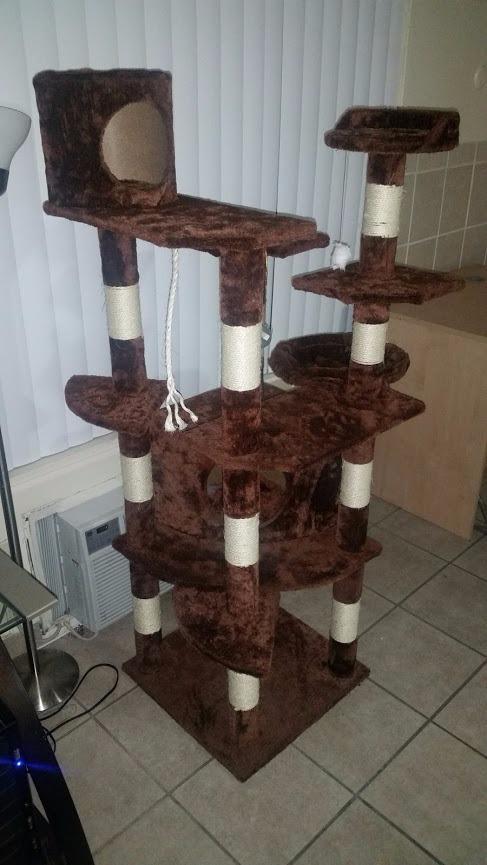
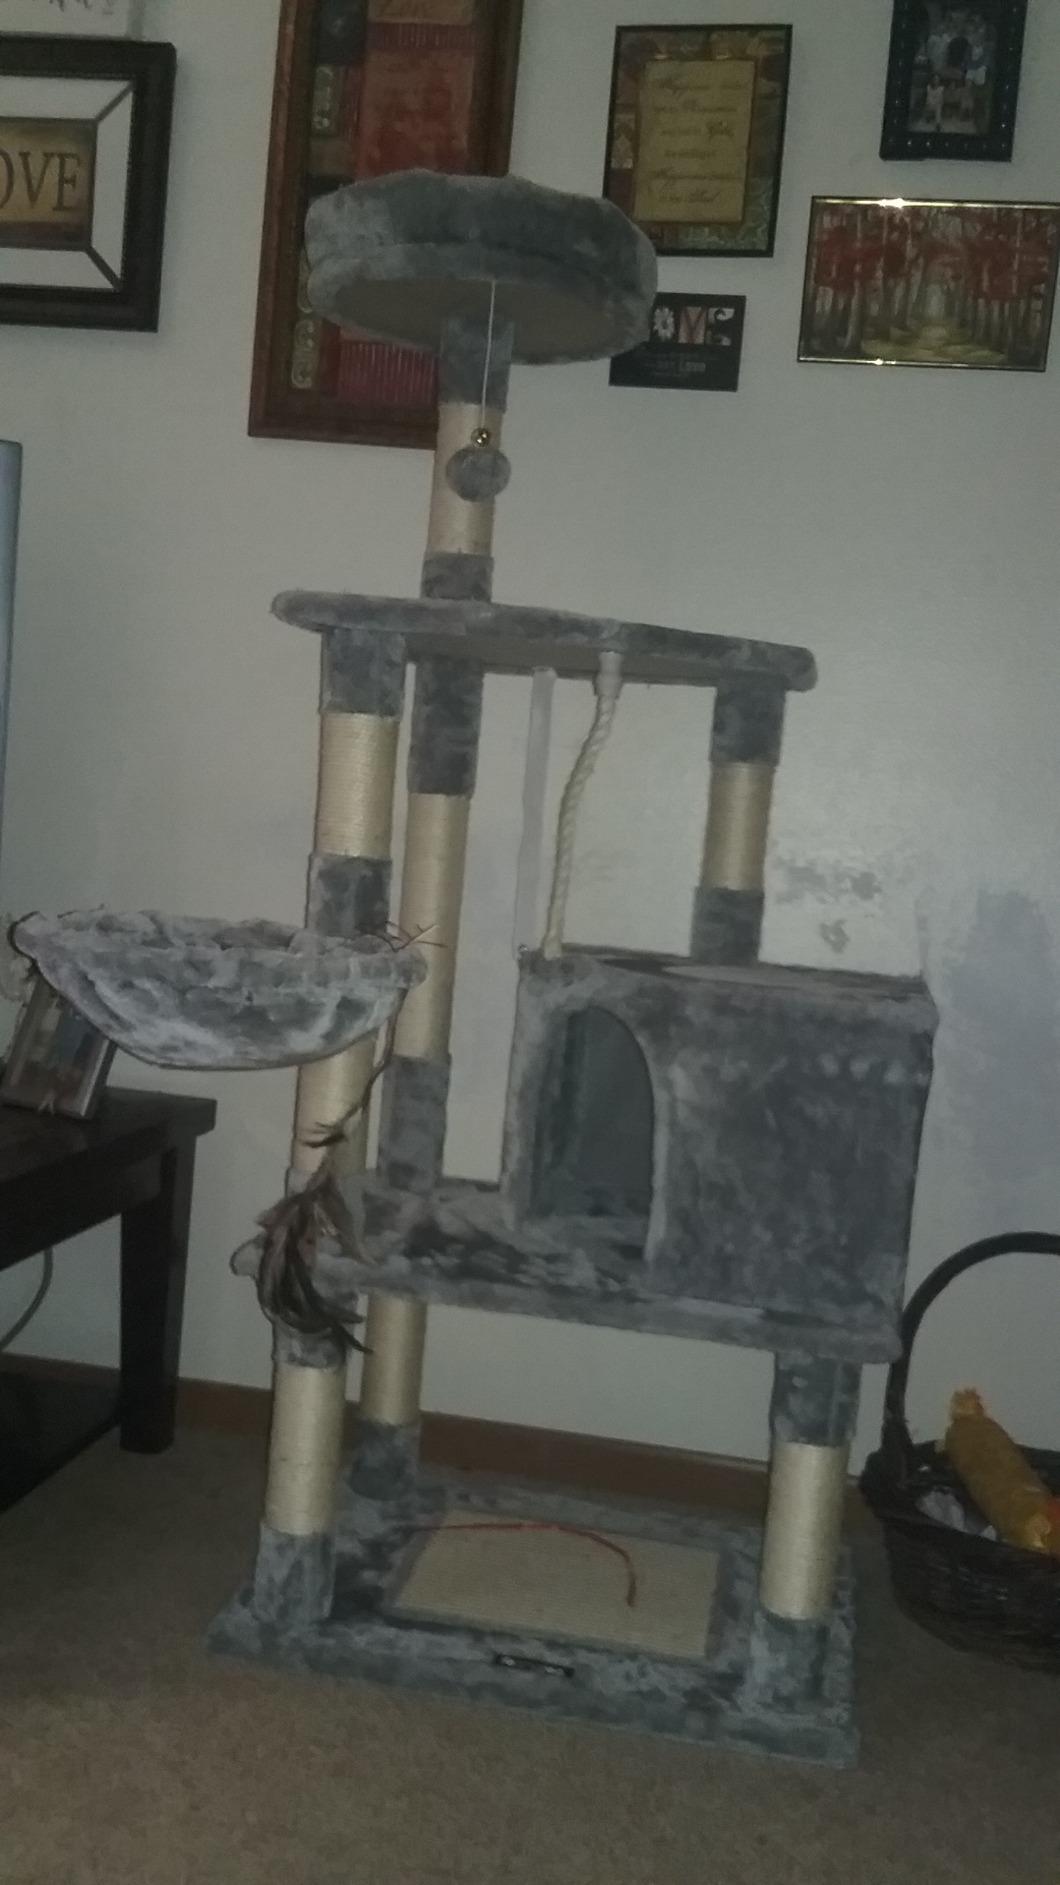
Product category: items_cat tree
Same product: no